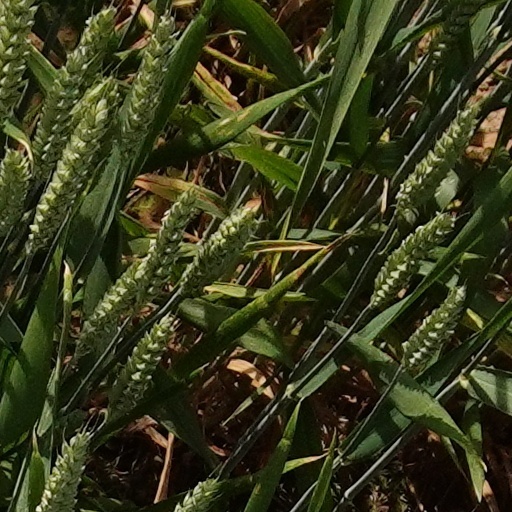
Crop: wheat